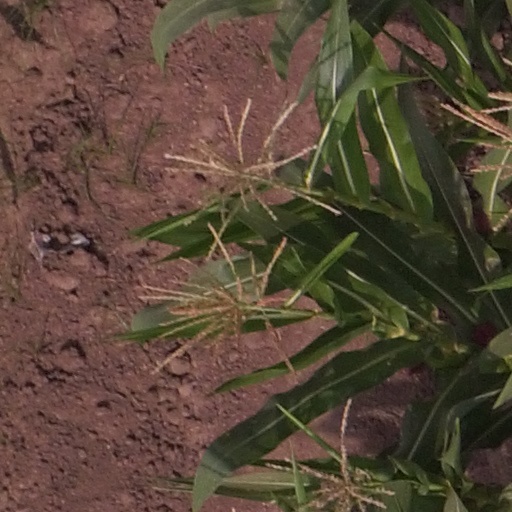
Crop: maize; corn